Lewis and Clark Expedition

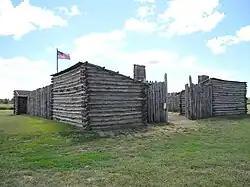
Camp Dubois (Camp Wood) reconstruction, where the Corps of Discovery mustered on the east side of the Mississippi River, through the winter of 1803–1804, to await the transfer of the Louisiana Purchase to the United States

The US mint prepared special silver medals with a portrait of Jefferson and inscribed with a message of friendship and peace, called Indian Peace Medals. The soldiers were to distribute them to the tribes that they met. The expedition also prepared advanced weapons to display their military firepower. Among these was an Austrian-made .46 caliber Girandoni air rifle, a repeating rifle with a 20-round tubular magazine that was powerful enough to kill a deer. The expedition was prepared with flintlock firearms, knives, blacksmithing supplies, and cartography equipment. They also carried flags, gift bundles, medicine, and other items that they would need for their journey.